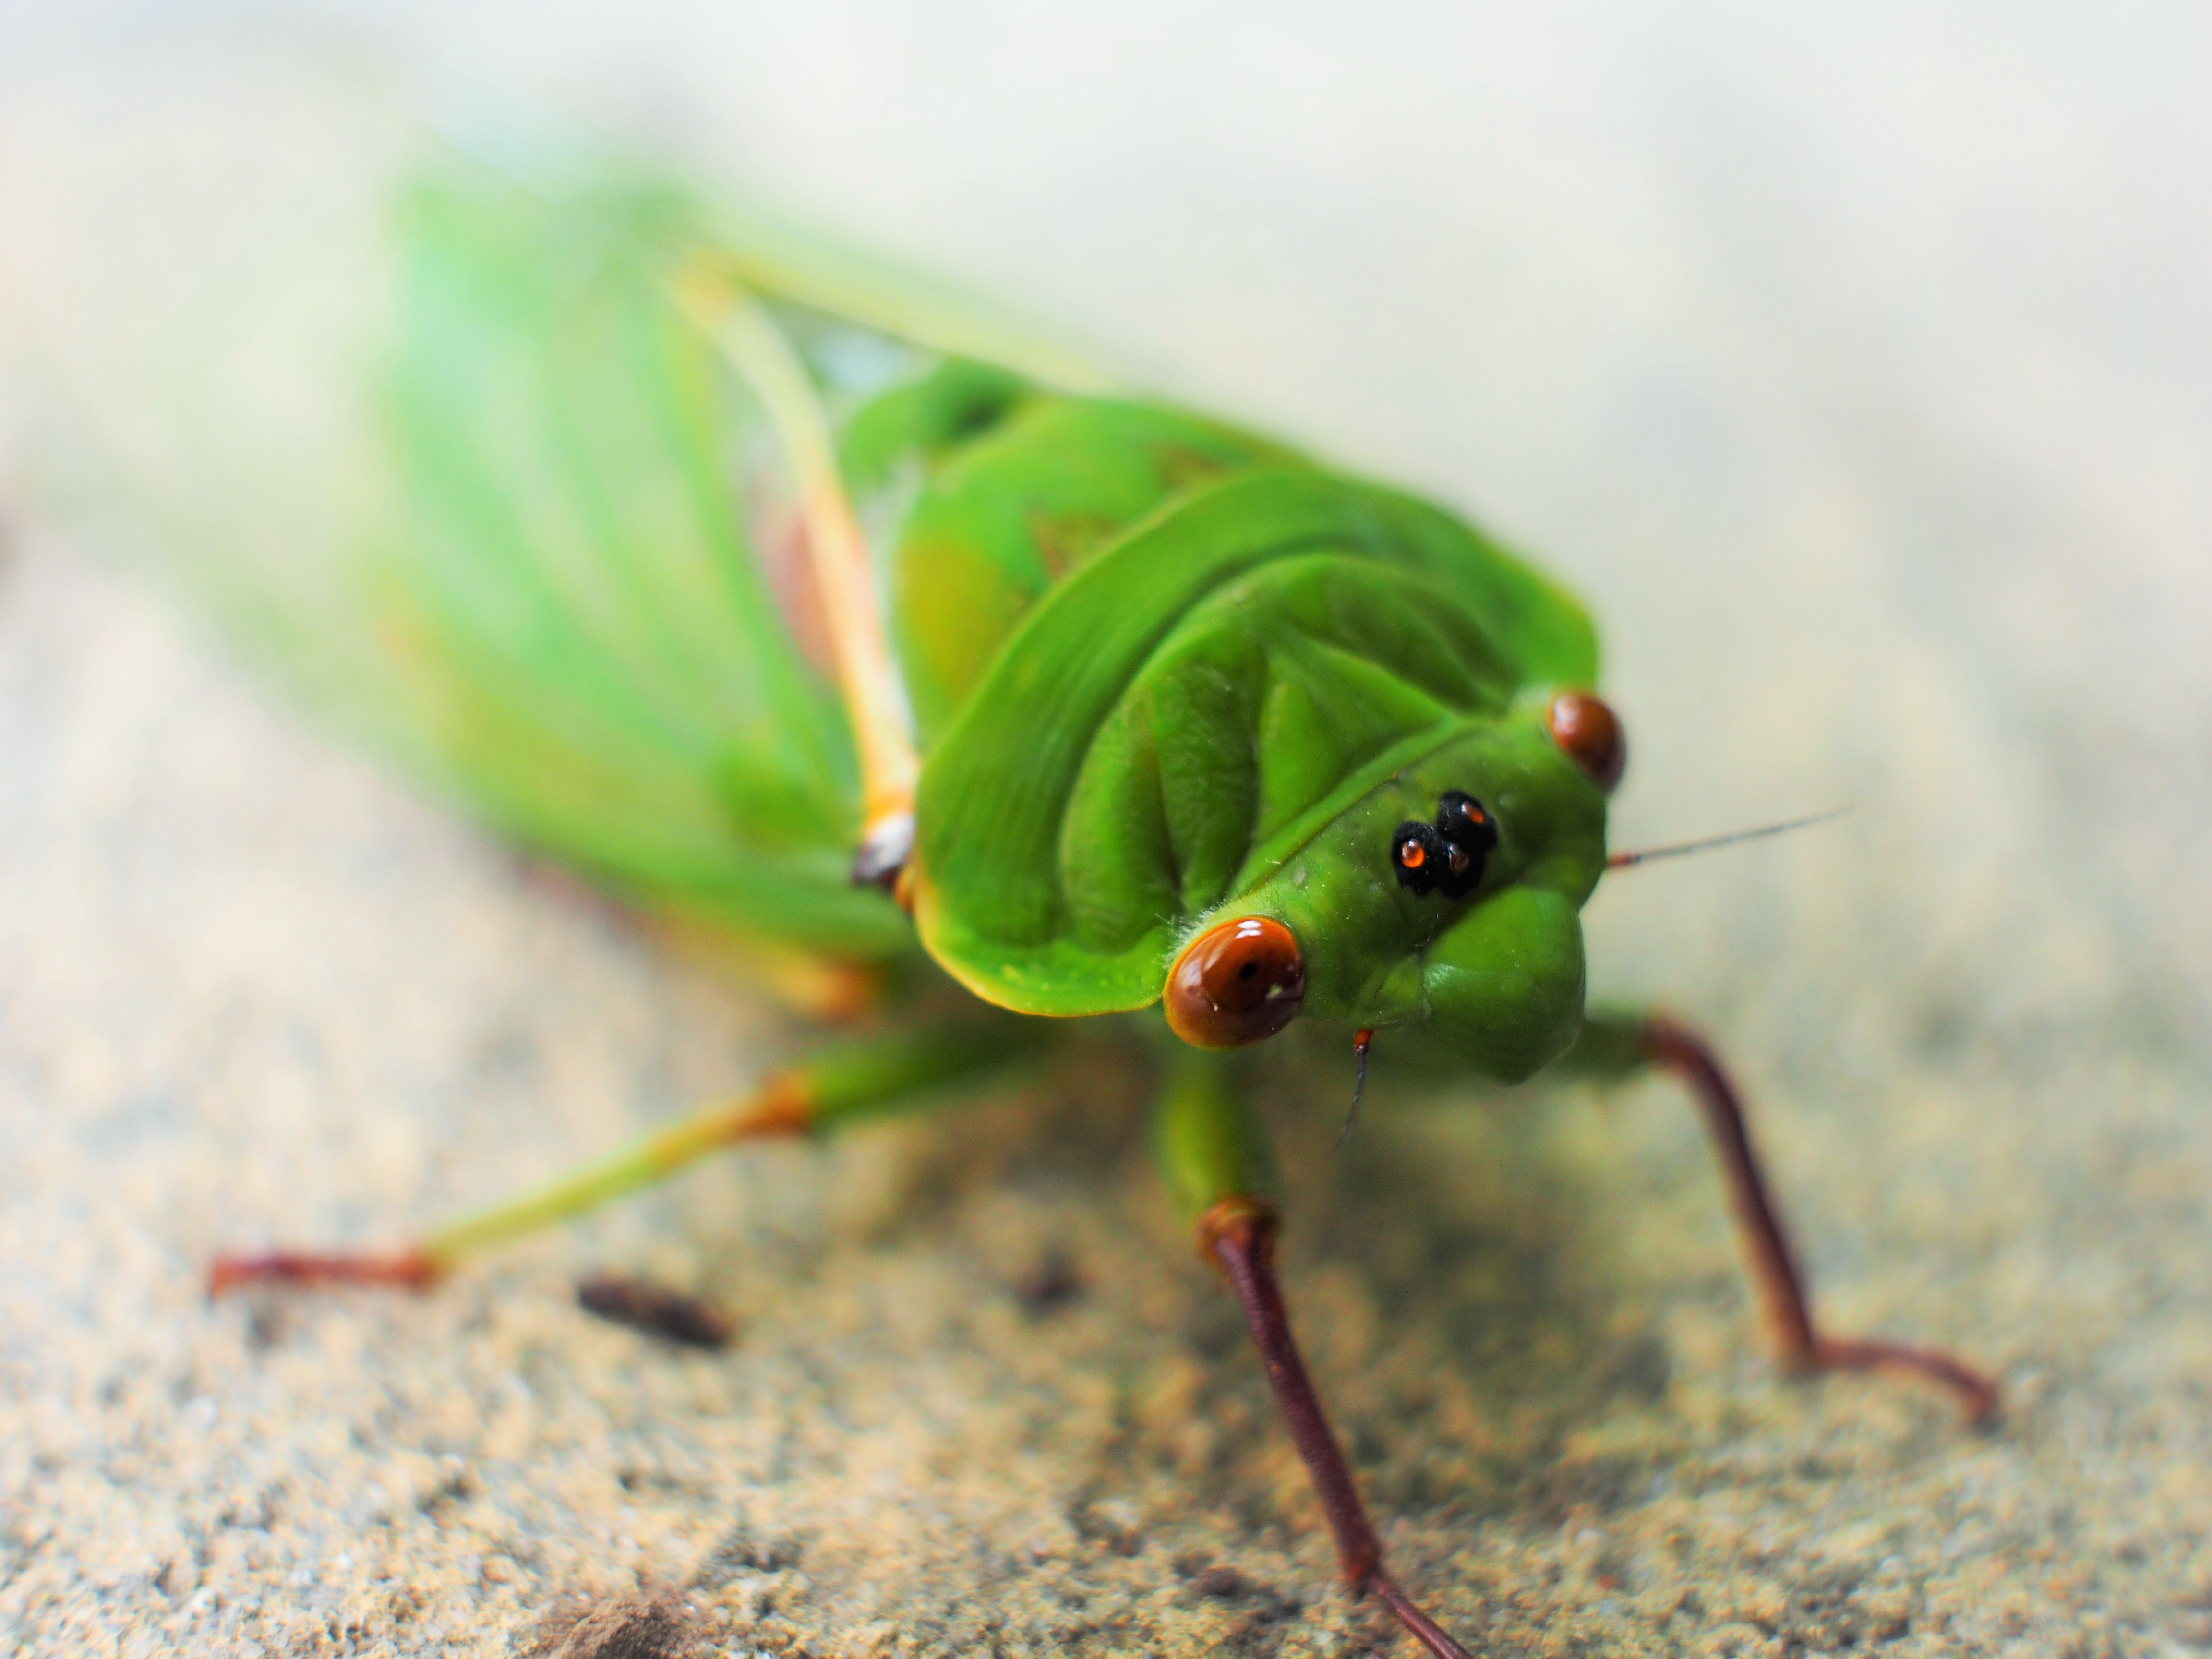
photography, animal, green, insect, macro, fauna, invertebrate, close up, eyes, wings, grasshopper, macro photography, cicada, plant stem, cricket like insect